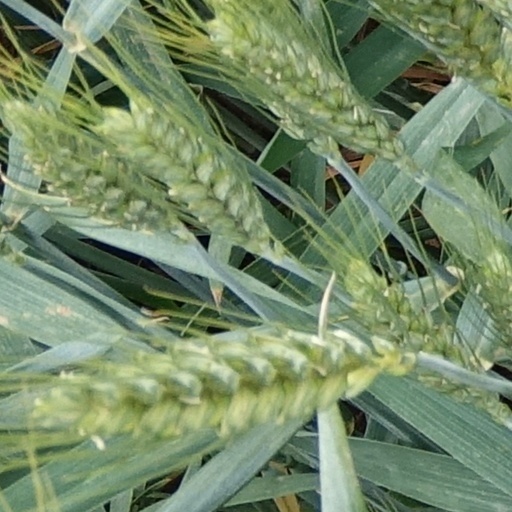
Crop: wheat